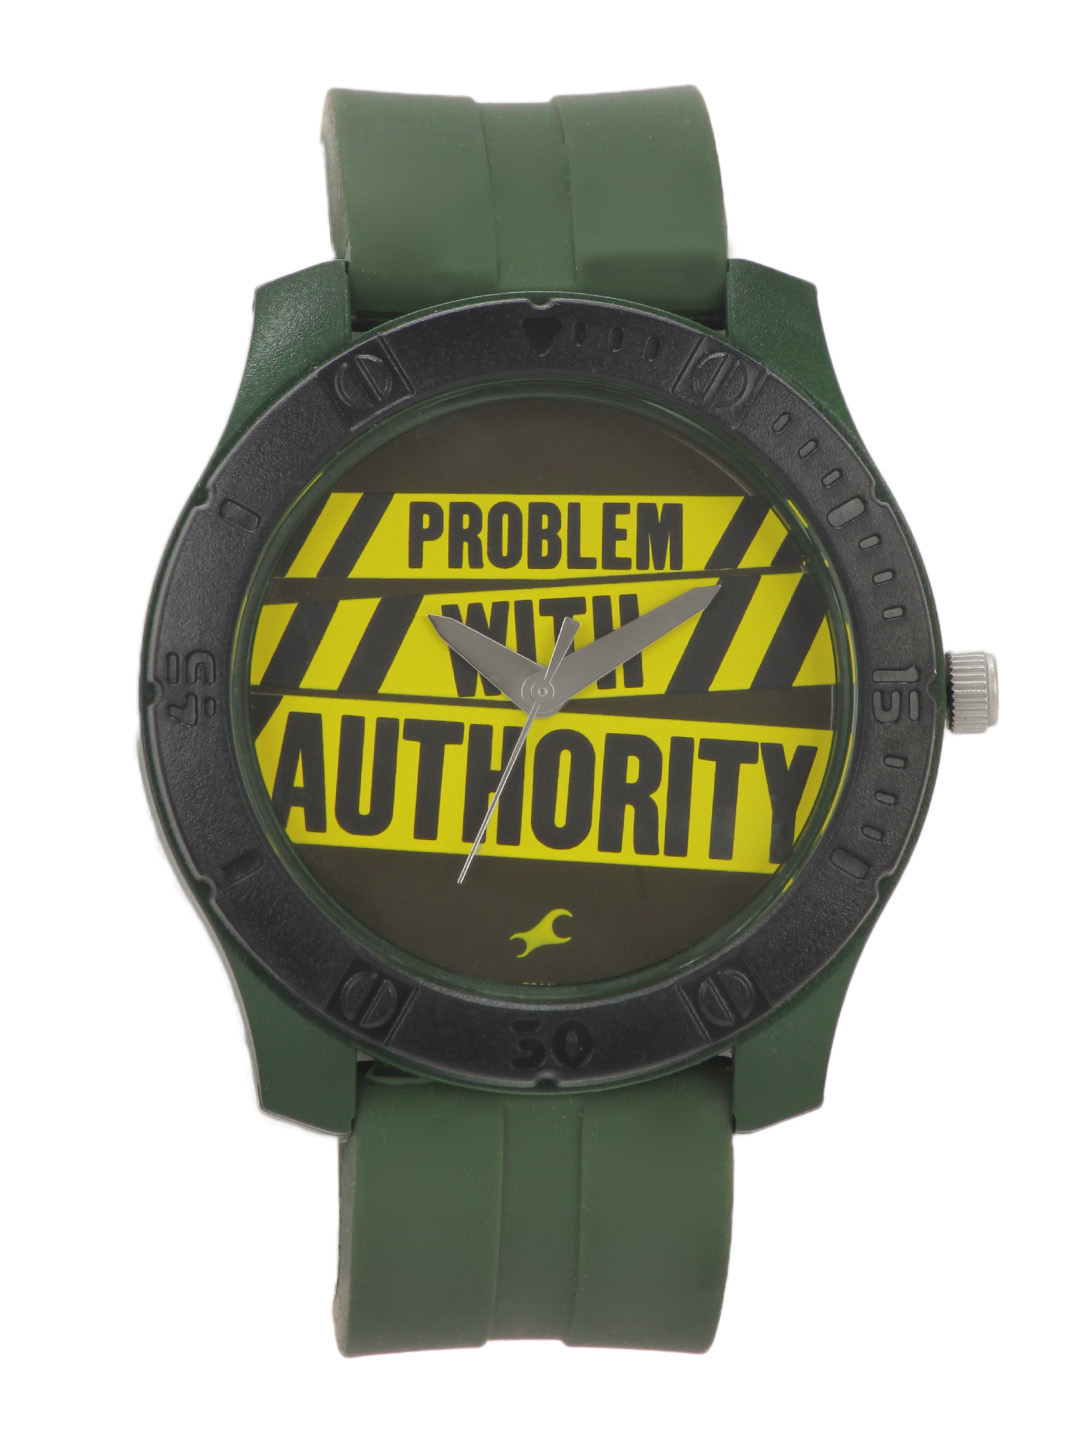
Fastrack Men Black Dial Watch
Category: Accessories / Watches / Watches
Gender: Men
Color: Black
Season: Winter 2016
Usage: Casual